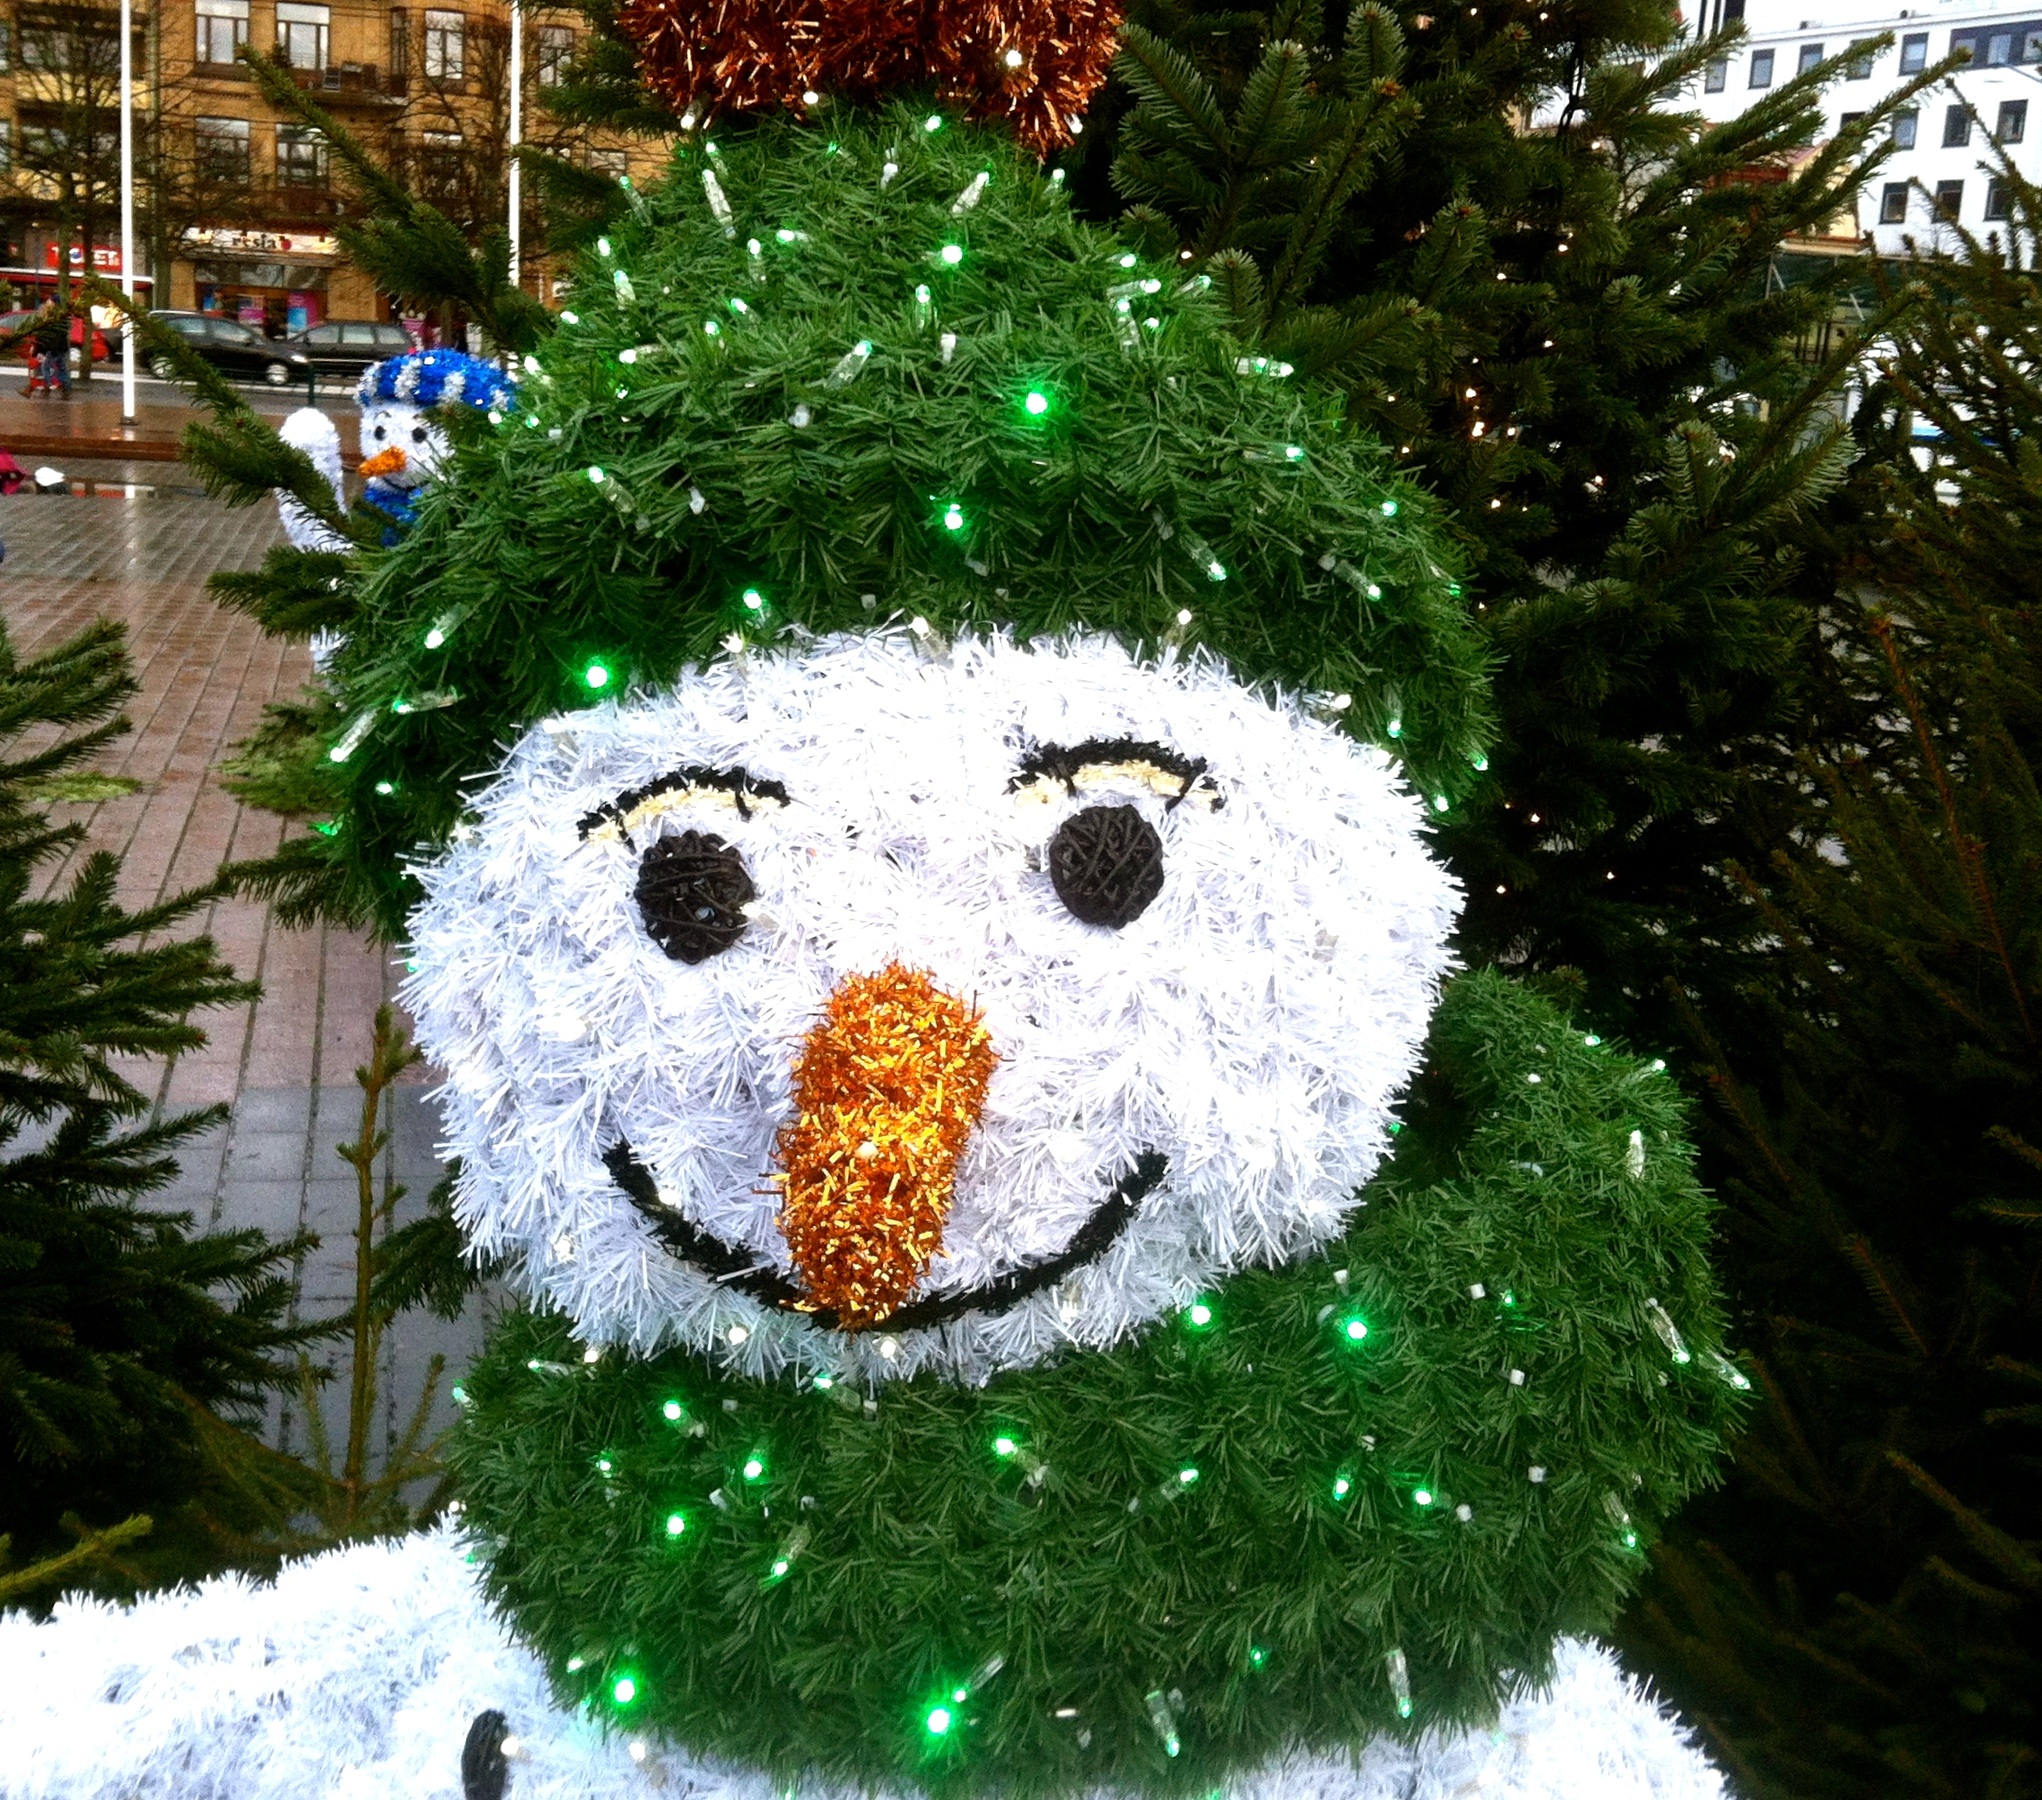
tree, christmas, fir, christmas tree, christmas decoration, snowman, christmas market, christmas decorations, woody plant